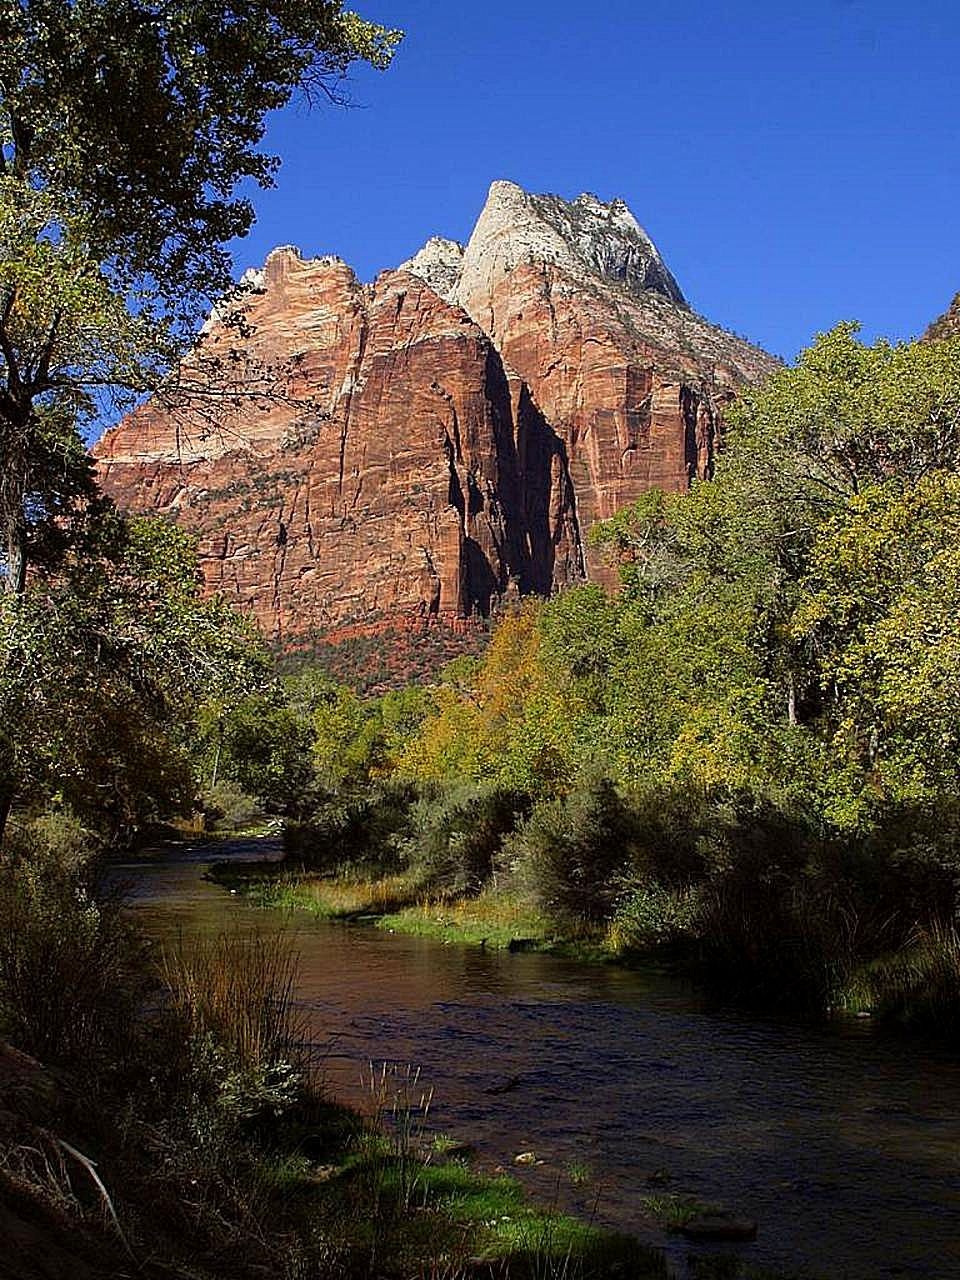
landscape, tree, nature, rock, creek, wilderness, mountain, flower, river, valley, stream, reflection, autumn, park, canyon, national park, mountains, landscapes, plateau, zion, wadi, streams, landform, geographical feature, mountainous landforms